Question: Please indicate a possible affordance area of the boxing_punching_bag that can be used for striking
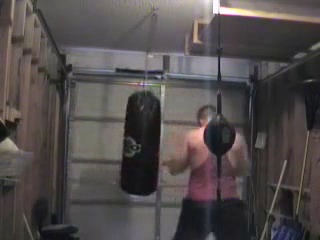
Answer: [116.5, 94, 165.5, 190]